Bona of Pisa

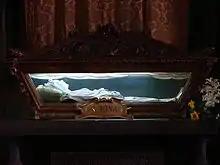
Remains of Santa Bona, in Church of San Martino, Pisa

She was later ransomed by some of her countrymen, and completed her trip home. Shortly thereafter, she set out on another pilgrimage, this time with a large number of pilgrims on the long and dangerous journey to Santiago de Compostela, where James the Greater is honored. Along the way, she helped with the difficulties, encouraged those sometimes discouraged, provided medical aid and invited all to prayer and penance. After this, she was made one of the official guides along this pilgrimage route by the Knights of Saint James. She successfully completed the trip nine times. She also made pilgrimages to Rome and to the shrine of the Monte Sant'Angelo sul Gargano.